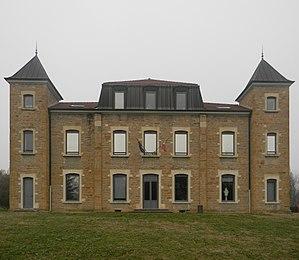
Hôtel de ville de Rillieux-la-Pape.